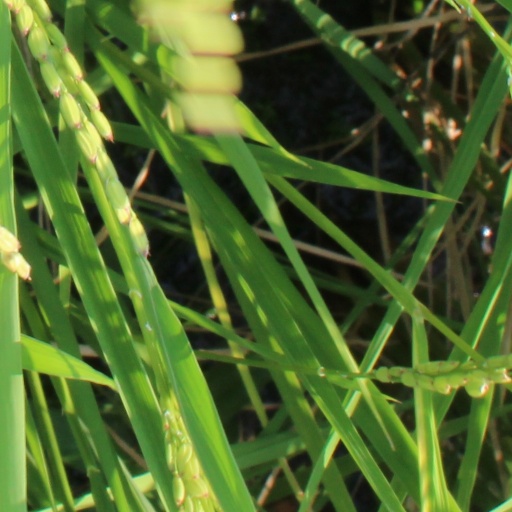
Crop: rice